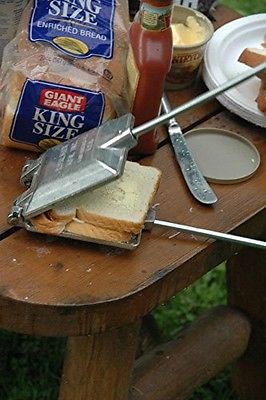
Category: toaster